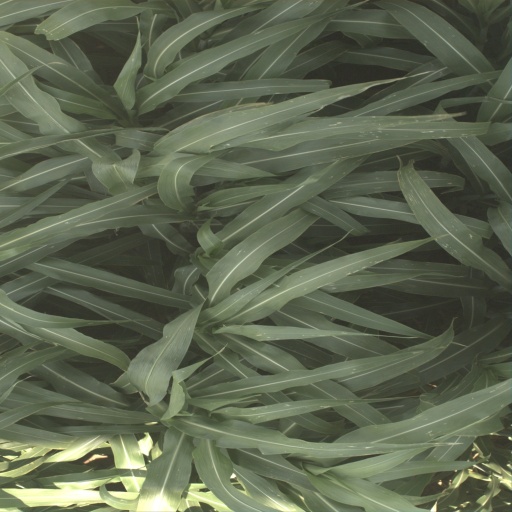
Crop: sorghum